Robert Roberts (writer)

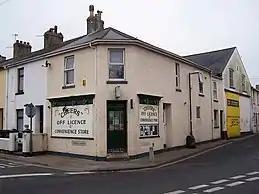
A corner shop, similar to the one run by Roberts's parents

Robert Roberts was born on 15 June 1905 at 1 Waterloo Street in Salford, Lancashire. His home town had played a key role in the early stages of the Industrial Revolution: with its neighbour Manchester, it had emerged in the late 18th and early 19th centuries at the centre of global textile manufacturing and the new factory system of production. This led to the conurbation's rapid expansion, but it also brought poverty as the often poorly paid workers were accommodated in small, densely crowded and unsanitary housing. Friedrich Engels was one of many social observers who commented on this; his description of Salford in "The Condition of the Working Class in England" (1845) highlighted the terrible state of the districts where the workers lived: